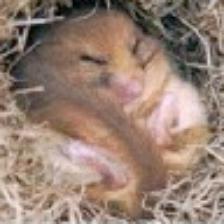
Label: NonHuman